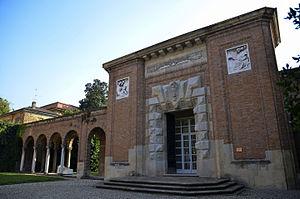
Le Musée d'art moderne Ricci Oddi, est une pinacothèque de Plaisance consacrée à l'art moderne des deux derniers siècles.